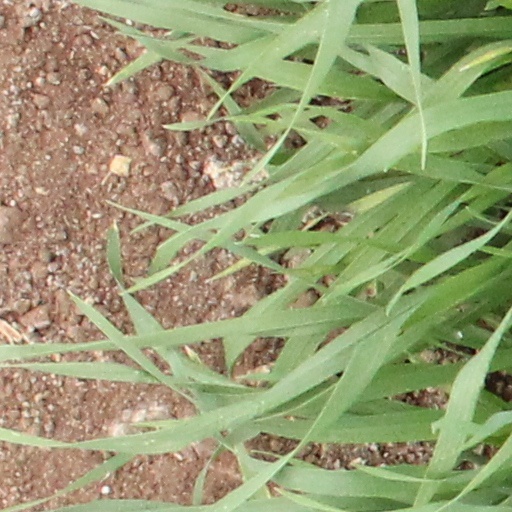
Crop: wheat